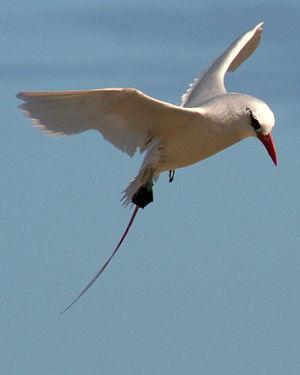
Le Phaéton à brins rouges est une espèce d'oiseaux de la famille des Phaethontidae. Il est localement appelé paille-en-queue par les francophones, comme les deux autres espèces de Phaethon. Le nom de Phaéton à brins rouges lui a été donné par la CINFO.